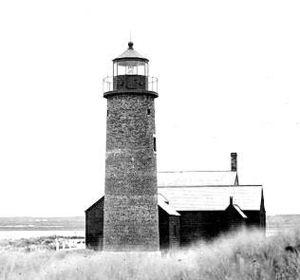
Le phare de Sandy Neck est un phare actif situé à Sandy Neck dans le Comté de Barnstable.